Pantry Panic

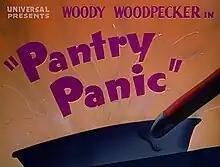
Title card

Pantry Panic is the third animated cartoon short in the "Woody Woodpecker" series. Released theatrically on November 24, 1941, the film was produced by Walter Lantz Productions and distributed by Universal Pictures. This is one of the very few cartoons where Woody doesn't say "Guess Who?" in the opening titles, although his trademark laugh in the cartoon itself is still present.